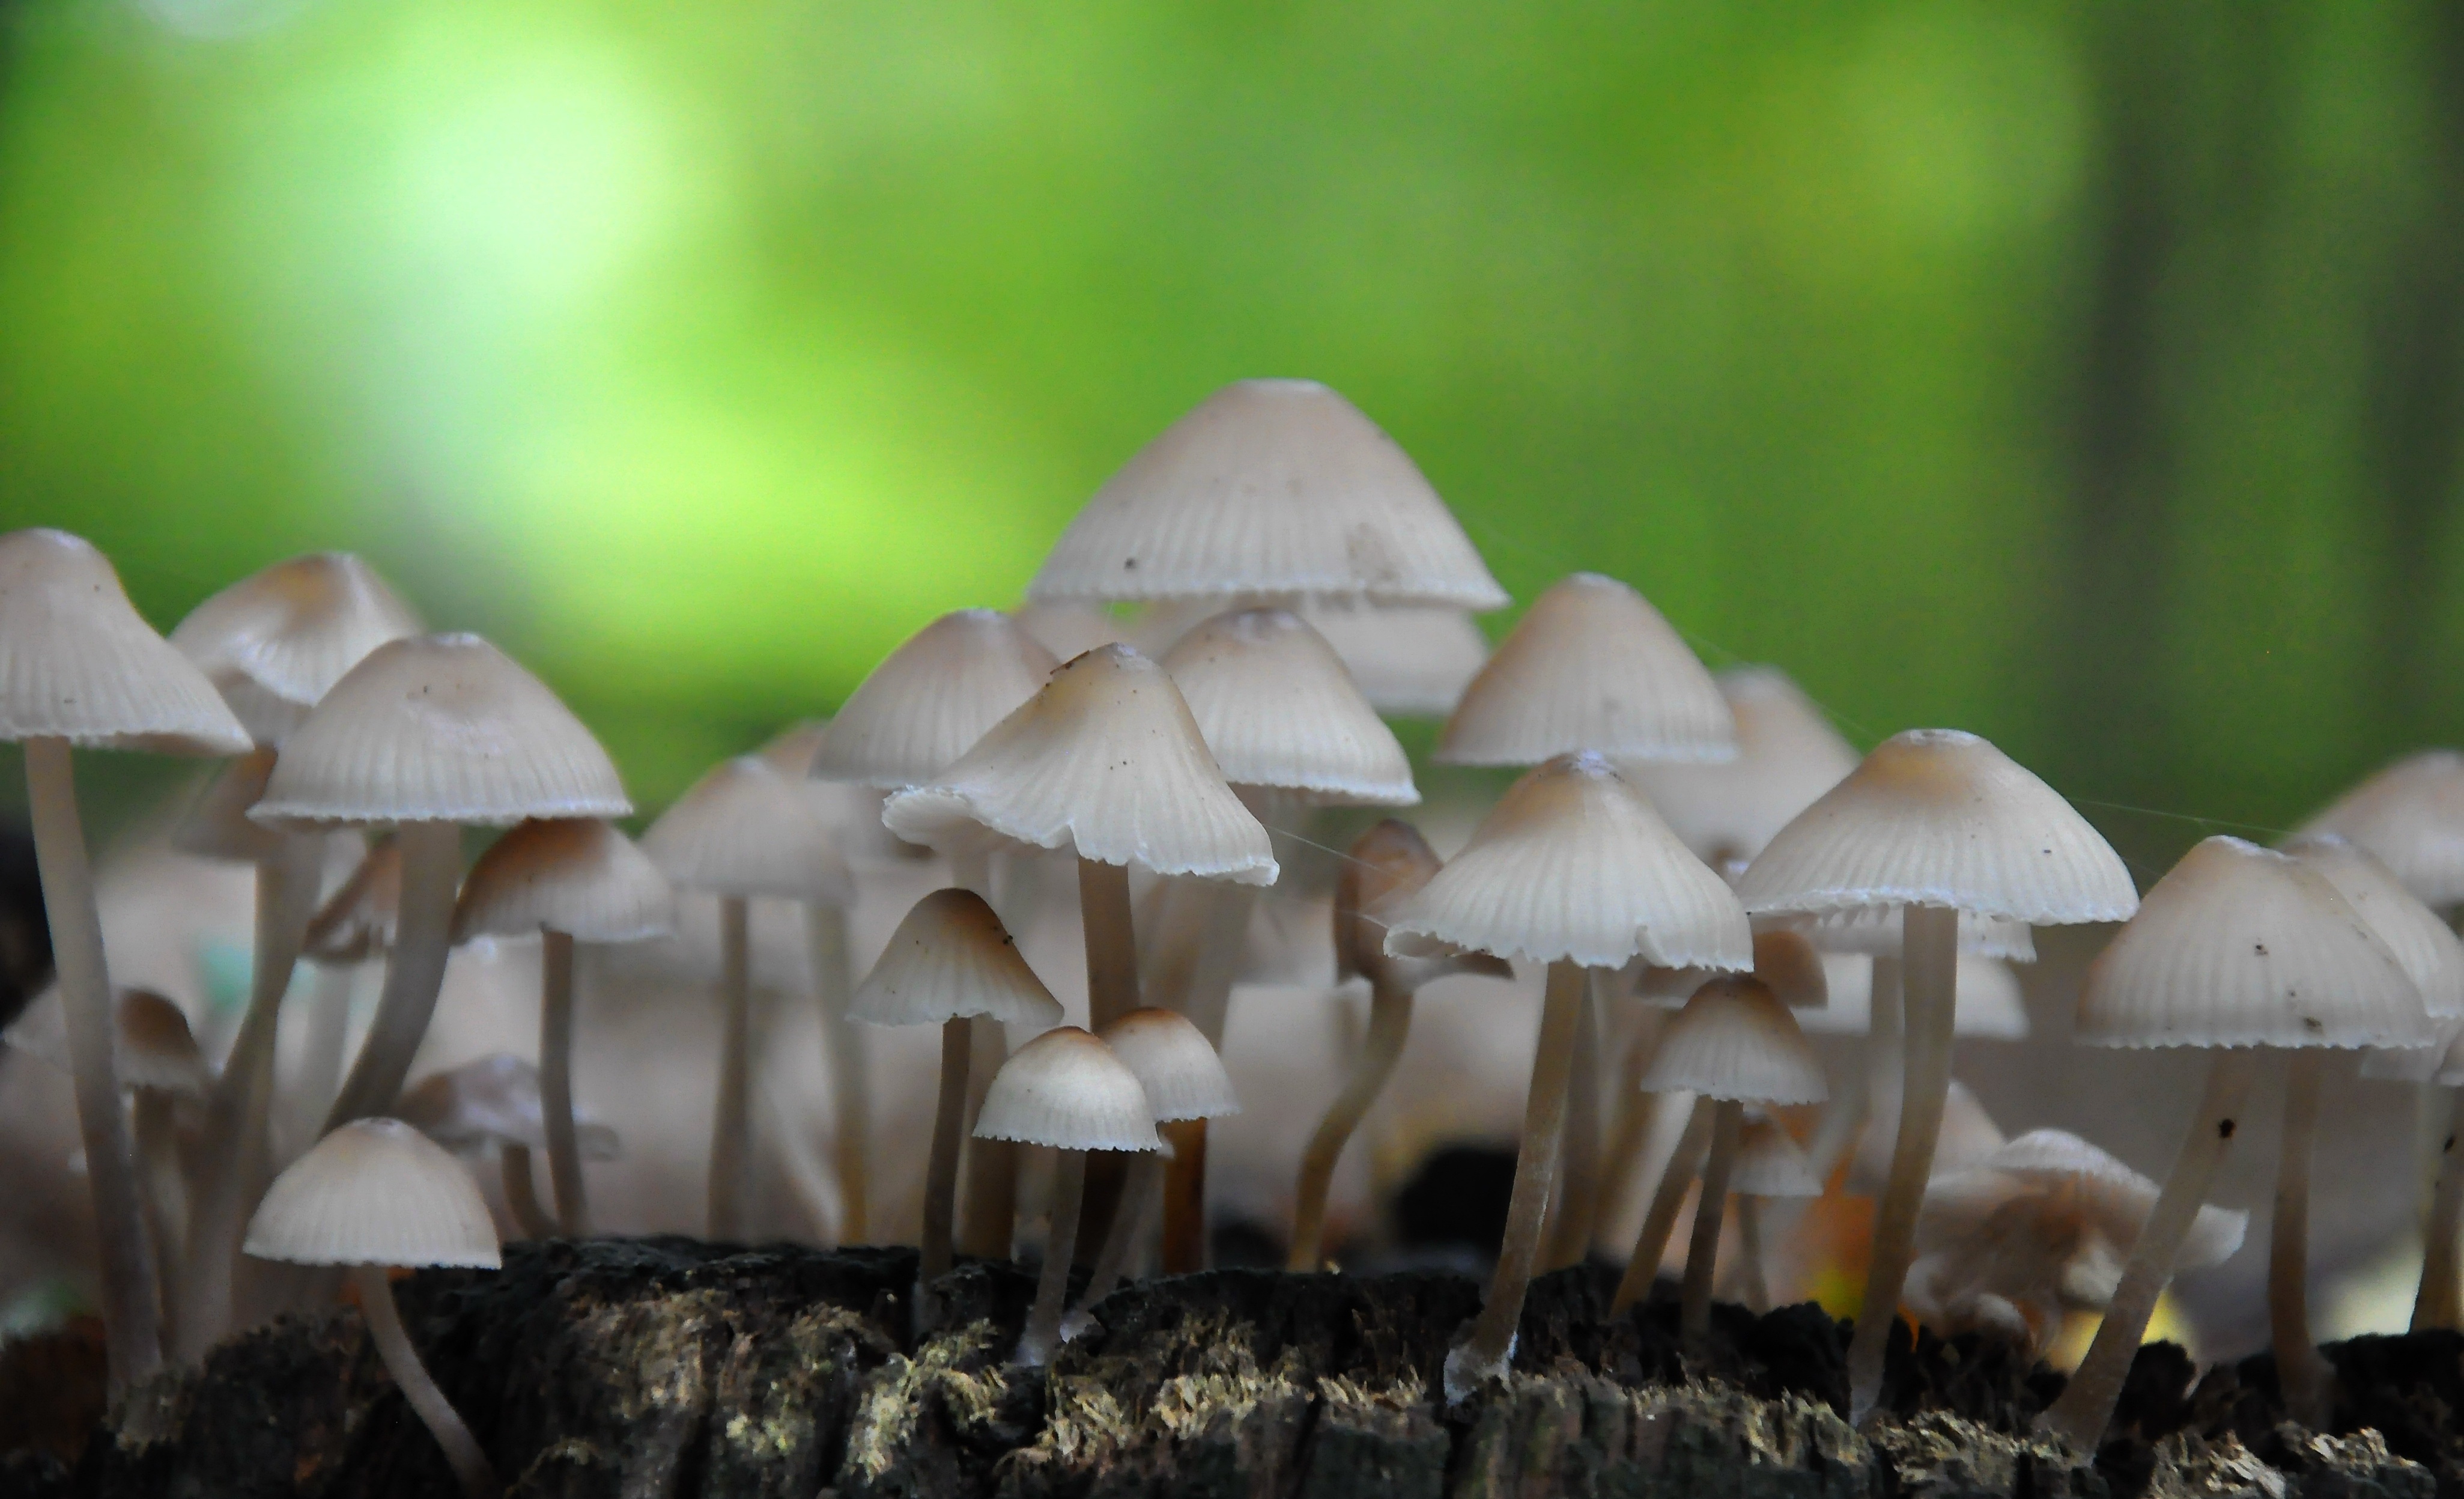
nature, forest, leaf, flower, autumn, mushroom, flora, close up, fungus, macro photography, oyster mushroom, edible mushroom, agaricaceae, ink mushrooms